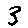
Label: 3